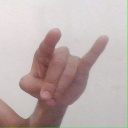
अक्षर: च